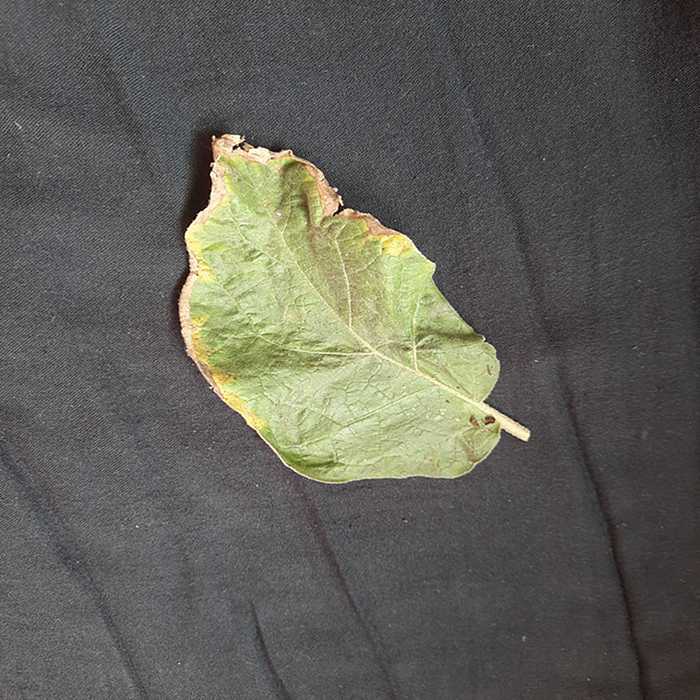
Plant: Eggplant
Label: Eggplant begomovirus